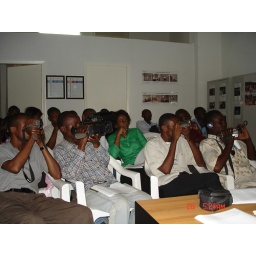
Local journalists participate in a weekly press briefing held by PIDS staff at the ICC field office in Kinshasa